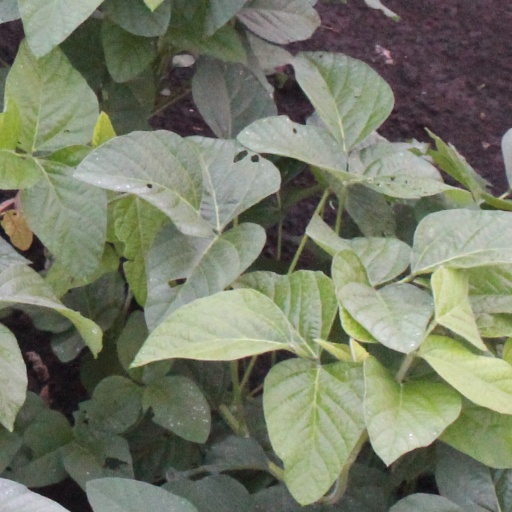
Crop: soybean